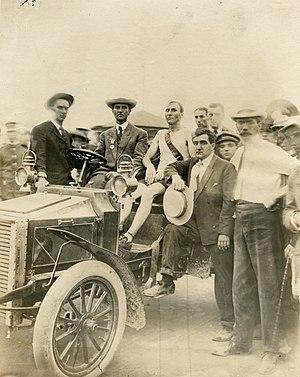
L'épreuve du marathon masculin aux Jeux olympiques de 1904 se déroule le 30 août 1904 dans les rues de Saint-Louis, aux États-Unis. Elle est remportée par l'américain Thomas Hicks dans le temps de 3 h 28 min 53 s. Trente-deux athlètes représentant quatre nations participent à la compétition, mais seulement quatorze parviennent à terminer la course, dans un contexte particulier entre organisation et arbitrage insuffisants.